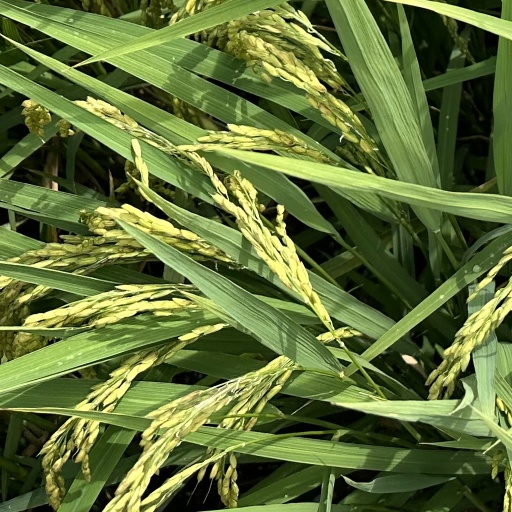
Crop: rice